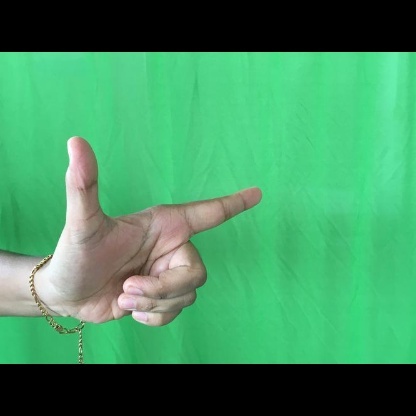
Mudra: Chandrakala